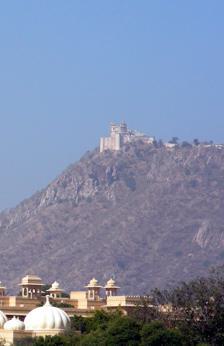
Building: Monsoon Palace
Country: India
Year built: 1884
Palatial hilltop residence in Udaipur,  Rajasthan Monsoon Palace Monsoon Palace of Udaipur on the hill top Location within Rajasthan Show map of Rajasthan Monsoon Palace (India) Show map of India General information Architectural style Rajput Architecture Town or city Udaipur Country India Coordinates 24°35′38″N 73°38′20″E / 24.594°N 73.639°E / 24.594; 73.639 Construction started 1884 Completed Nineteenth century Client Mewar dynasty Owner Government of India Technical details Structural system Marble and masonry Design and construction Architect(s) Maharana Sajjan Singh Front entrance The Monsoon Palace , also known as the Sajjan Garh Palace , is a hilltop palatial residence in the city of Udaipur, Rajasthan in India , overlooking the Fateh Sagar Lake . It is named Sajjangarh after Maharana Sajjan Singh (1874–1884) of the Mewar dynasty , whom it was built for in 1884. The palace offers a panoramic view of the city's lakes, palaces and surrounding countryside. It was built chiefly to watch the monsoon clouds; hence, appropriately, it is popularly known as Monsoon Palace. It is said that the Maharana built it at the top of the hill to get a view of his ancestral home, Chittorgarh . Previously owned by the Mewar royal family, it is now under the control of the Forest Department of the Government of Rajasthan and has recently been opened to the public. The palace provides a beautiful view of the sunset. Its builder, Maharana Sajjan Singh , originally planned to make it a five-storey astronomical centre. The plan was cancelled with Maharana Sajjan Singh's premature death. It was then turned into a monsoon palace and hunting lodge. High in the Aravalli Hills , just outside Udaipur, the palace is illuminated in the evenings, giving a golden orange glow (see image in the infobox). The palace appeared in the 1983 James Bond film Octopussy as the residence of Kamal Khan (Portrayed by Louis Jourdan ), an exiled Afghan prince. History The history of the palace reflects the history of the Mewar kingdom . Maharana Sajjan Singh, (b. 18 July 1859 d. 23 December 1884), the initial builder of the Monsoon Palace was the seventy–second ruler of the Mewar dynasty (1874–1884) and ruled from Udaipur for a short period of 10 years until his untimely death. The Mewar dynasty traces its history to Guhil, who founded the Mewar State in 568 AD. Sajjan Singh came to the throne when he was 15 years old. However, his uncle Sohan Singh challenged his right to the crown and even plotted through astrologers, who said the timing for the coronation was not appropriate. Fortunately for him the then British agent, who was in favour of Sajjan Singh, intervened and persuaded the astrologers to give a favourable date for the crowning. The eventual Coronation of Sajjan Singh took place two years after this. As the trouble-maker uncle was still persisting with his obstructions towards the newly crowned Maharana, his property was confiscated and he was eventually imprisoned. After he was invested in 1876 as Maharana, he was considered an enlightened ruler and a "man of vision" [ by whom? ] , he launched a massive programme of developmental activities in his kingdom, in particular, enlarging infrastructure facilities such as roads, water supply and other civil works. He also introduced civil administration and courts. He also improved the general environment of Udaipur by afforestation and lake improvements. He had Lake Pichola desilted and the masonry dam re-built to improve storage capacity, as well as preserving the historical heritage in line with his personal interest in the arts and culture. The most ambitious project he undertook was building the Sajjan Garh Palace, or the Monsoon Palace, as a western backdrop to Udaipur city. It was during Sajjan Singh's rule that Udaipur gained recognition as the second Municipality in India, after Bombay . In recognition of his outstanding achievements in preserving and developing the Mewar kingdom, and to remind him that his was a princely state under the British Raj , he was conferred the title of "Grand Commander of the Star of India" in November 1881 by Lord Ripon , on the occasion of Queen Victoria 's crowning as the Empress of India . Structure Monsoon Palace The palace, built with white marble, is located on Bansdara peak of the Aravalli hill range at an elevation of 944 m (3100 ft) above mean sea level, overlooking Lake Pichola from the west about 1,100 ft (340 m) below the palace. The intention of the original planner, Maharana Sajjan Singh, was to build a nine-storey complex, basically as an astronomical centre and to keep track of the movement of monsoon clouds in the area surrounding the palace, and also to provide employment to people. It was also meant to serve as a resort for the royal family. Unfortunately, the Maharana died prematurely at the age of 26 (after only 10 years of rule between 1874 and 1884), which resulted in the shelving of his plans for some time. Before his death, he had built it partially, and it was subsequently completed by his successor king Maharana Fateh Singh who used it to watch the monsoon clouds. The royal family also used this building as a hunting lodge. The white marble palace has high turrets and guards regulating each of the towers. The palace has a grand central court with a staircase and many rooms and quarters. The palace is built on marble pillars, which are carved with exquisite motifs of leaves and flowers. The walls are plastered with lime mortar. At night, the illuminated palace with the Rajasthani architecture comprising domes, fountains and jharokas gives it a "fairy tale beauty". [ tone ] A unique water harvesting structure to collect rainwater in an underground cistern, with a storage capacity of 195,500 litres, exists in the precincts of the palace. In spite of this, the water supply was found to be inadequate and the palace was therefore abandoned. Other attractions View of Udaipur city from the Monsoon Palace Sajjangarh Wildlife Sanctuary, which encircles the palace, was established in 1987. It covers an area of 5.19 square kilometres (2.00 sq mi). It is now a well-protected sanctuary, with the Kishan Pol concrete wall surrounding it. The hillside is thickly wooded and the former rulers maintained this area as a royal shooting preserve. When Udaipur was attacked by the Scindias in 1764, the hill was used as an ordnance dump; some cannons still remain. The palace overlooks the sanctuary, which is a reserve for reptiles , tigers , nilgai , sambhar deer , wild boars , hyenas , panthers , and jackals . It is also popular for bird watching. The reserve can also be approached by a trek (as an adventure) starting from the Gorilla Point to the Jiyan Sagar or the Bari Lake, to view the Aravalli hills and the wildlife of the reserve forest. [ tone ] In popular culture Monsoon Palace The Monsoon Palace was used as a location for the filming of the 1983 James Bond film, Octopussy . It appears as the residence of the principal villain, an exiled Afghan prince named Kamal Khan ( Louis Jourdan ). Sequences shot at the palace include a 'tiger' hunt on elephants where James Bond ( Roger Moore ) escapes from the palace and is pursued into the jungle and the finale, complete with a battle in the courtyard and an escape by Union Jack hot-air balloon . Other footage in the film was shot at Shiv Niwas Palace and the Lake Palace Hotel . However, scenes showing Bond eating dinner inside the palace, running between rooms, sliding down the grand staircase and finally a basement rendezvous for the villains in the film, were not shot inside the Monsoon Palace, nor were the sets for those sequences based on the layout or features of the Monsoon Palace. In 2008 The Cheetah Girls filmed the song " Dance Me If You Can ", for their Indian movie, at the palace. Visitor information This section contains instructions, advice, or how-to content . Please help rewrite the content so that it is more encyclopedic or move it to Wikiversity , Wikibooks , or Wikivoyage . ( November 2023 ) The Monsoon Palace is 5 kilometres (3.1 mi) west of Udaipur and overlooks Lake Pichola. The palace can be accessed by a winding road through the surrounding Sajjan Singh Sanctuary by taxi or 'auto rickshaw'. The palace and the Sajjan Singh Sanctuary are major attractions and are open to visitors until sunset. A boat ride across Lake Pichola in Udaipur provides views of the palace and allows visitors to view the palace. [ tone ] Udaipur is well connected by road and air links to all parts of the country. Gallery Remote view of Sajjangarh Palace Udaipur view from Sajjangarh fort Window at Sajjangarh fort, udaipur Udaipur view from Sajjangarh fort Sajjangarh fort sidewall Interior facade, Monsoon Palace Sajjangarh fort, Udaipur References